Yaadon Ki Baaraat

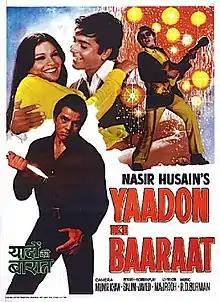
Poster

Yaadon Ki Baaraat is a 1973 Indian Hindi-language masala film, directed by Nasir Hussain and written by Salim–Javed (Salim Khan and Javed Akhtar). It featured an ensemble cast, starring Dharmendra, Vijay Arora, Tariq Khan, Zeenat Aman, Neetu Singh, Ajit and Captain Raju.